Imperialist competitive algorithm

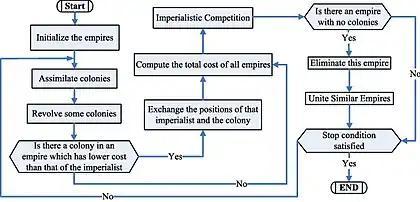
Figure 1: Flowchart of Imperialist Competitive Algorithm (ICA)

Figure 1 shows the flowchart of the Imperialist Competitive Algorithm. This algorithm starts by generating a set of candidate random solutions in the search space of the optimization problem. The generated random points are called the initial "Countries". Countries in this algorithm are the counterpart of "Chromosome"s in GAs and "Particle"s in Particle Swarm Optimization (PSO) and it is an array of values of a candidate solution of the optimization problem. The cost function of the optimization problem determines the power of each country. Based on their power, some of the best initial countries (the countries with the least cost function value), become "Imperialists" and start taking control of other countries (called "colonies") and form the initial "Empires".